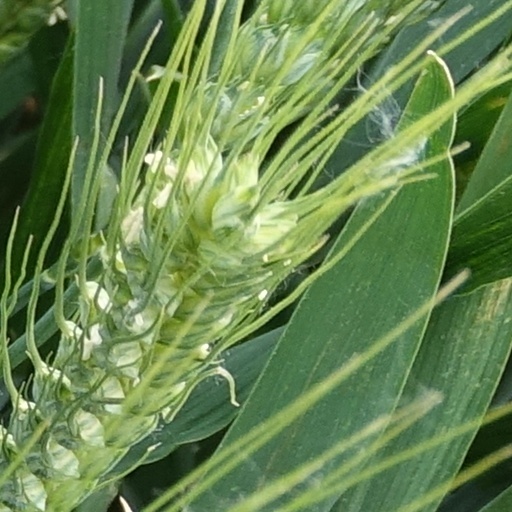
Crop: wheat